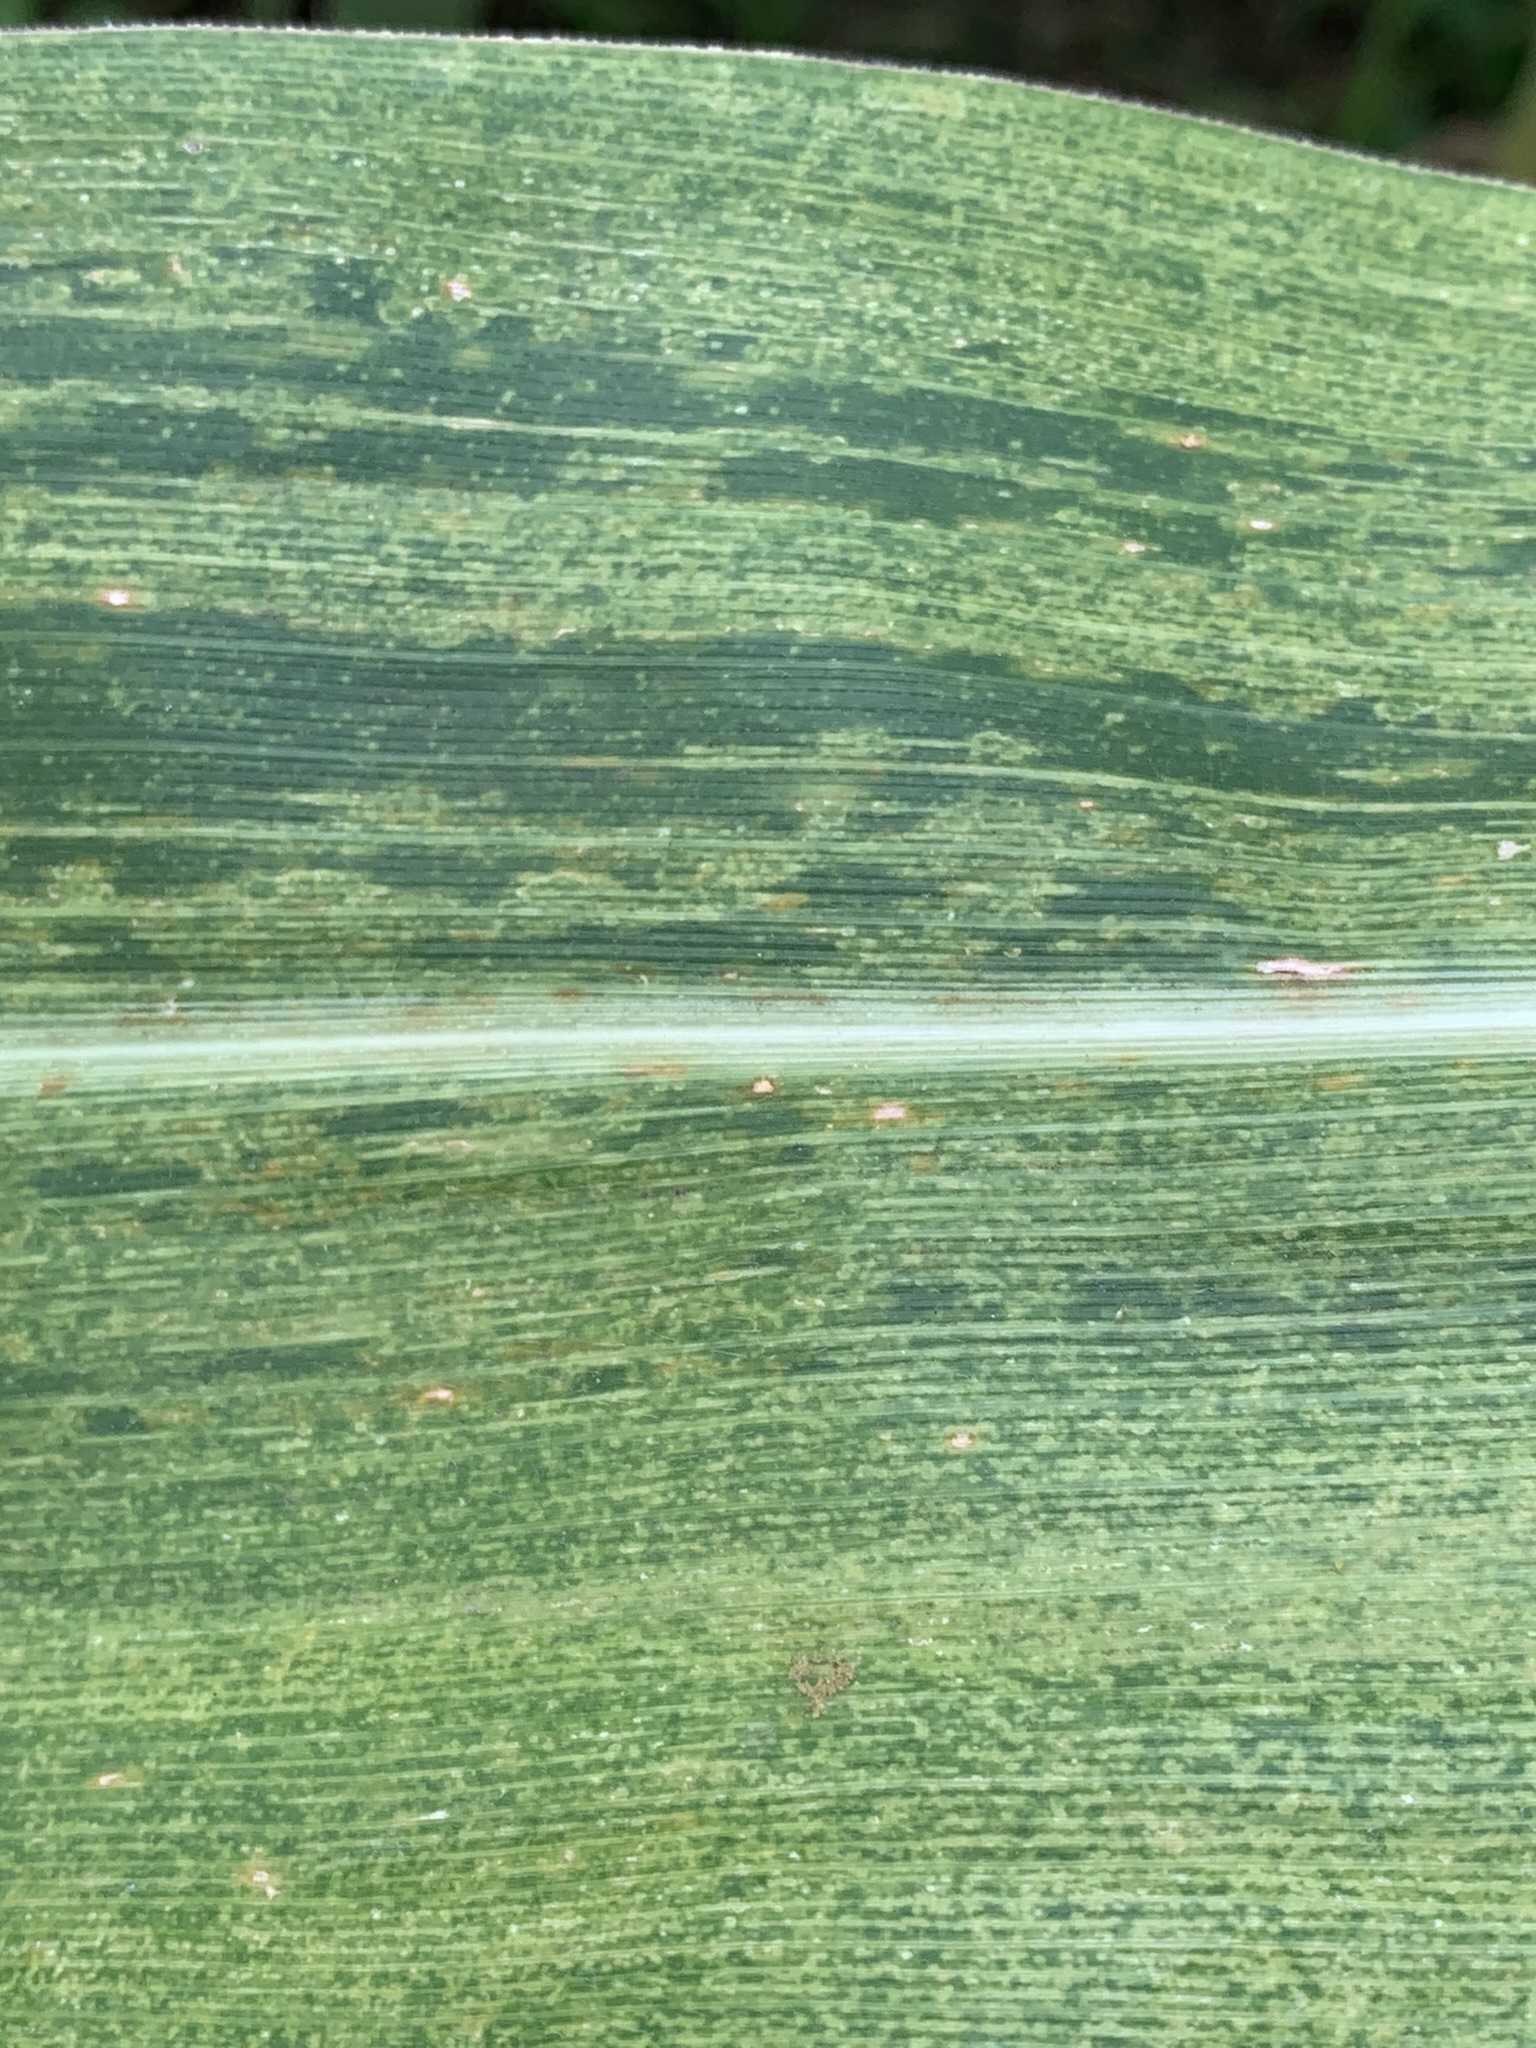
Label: MLN